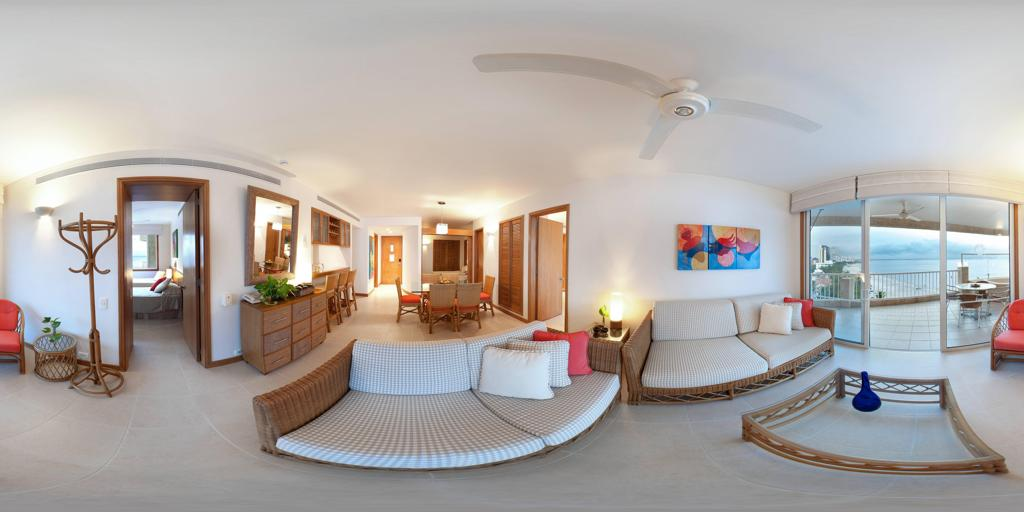
Referred object: the mirror by the door

Referred object: the blue vase